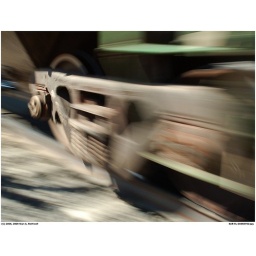
Freight car truck in motion